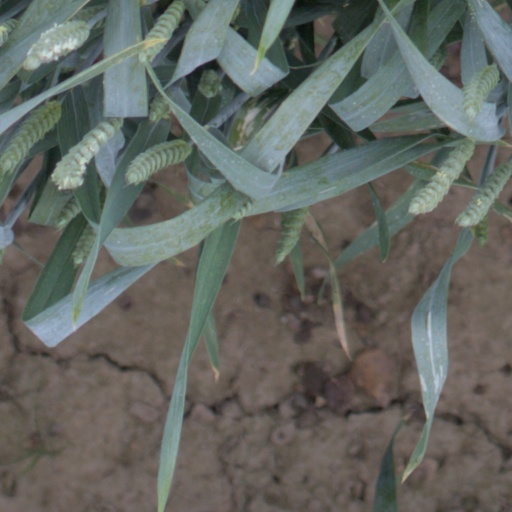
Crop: wheat